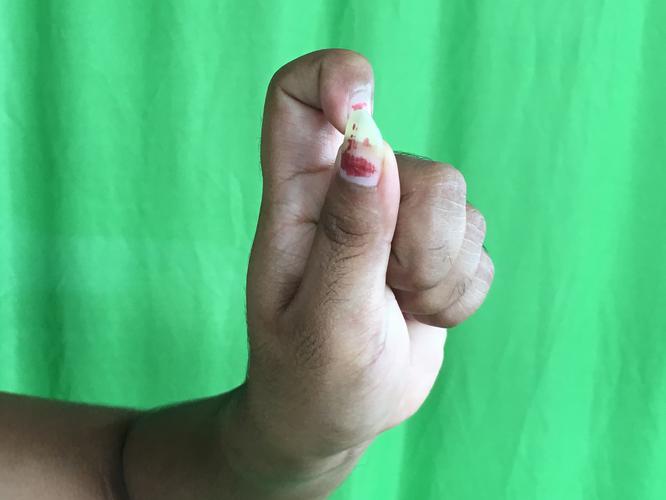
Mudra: Kapith
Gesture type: single_hand